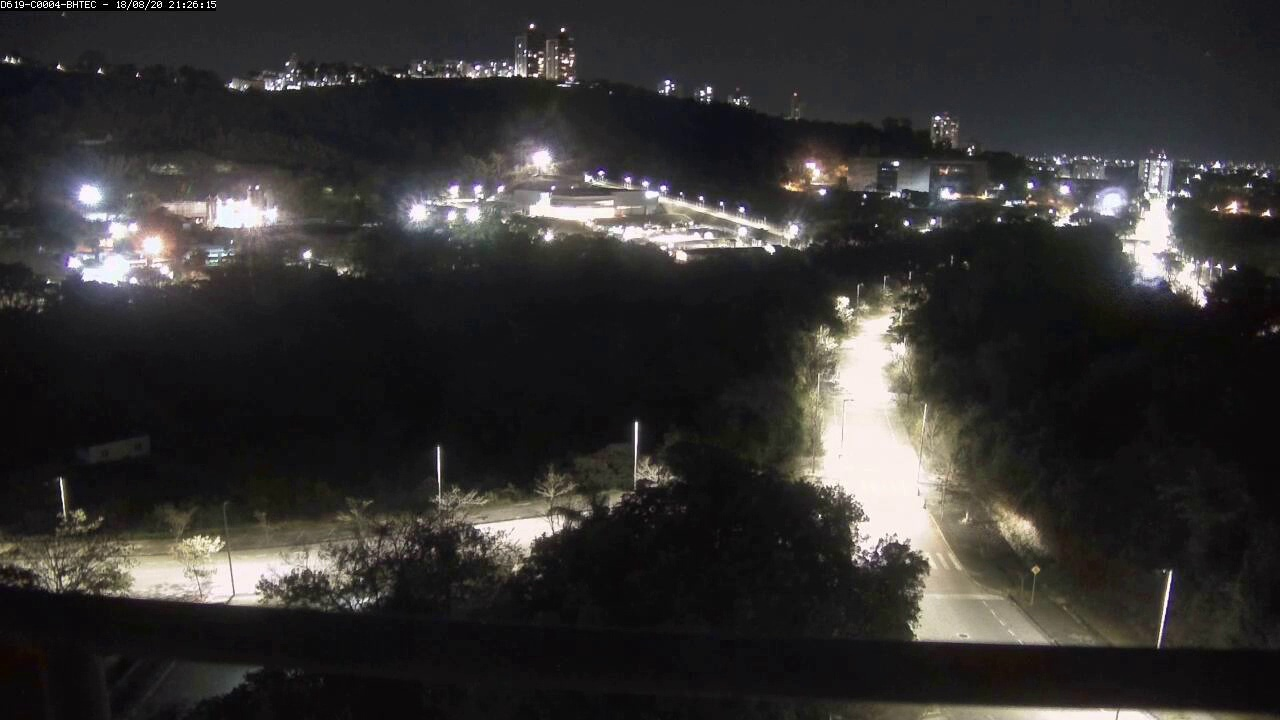
Fire: no
Smoke: no